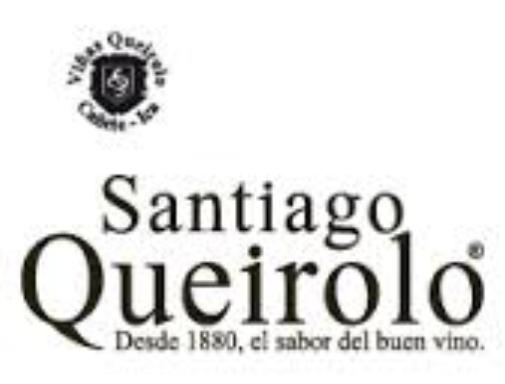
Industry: Food